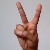
The image shows a hand gesture representing the letter 'V' in Indian Sign Language.